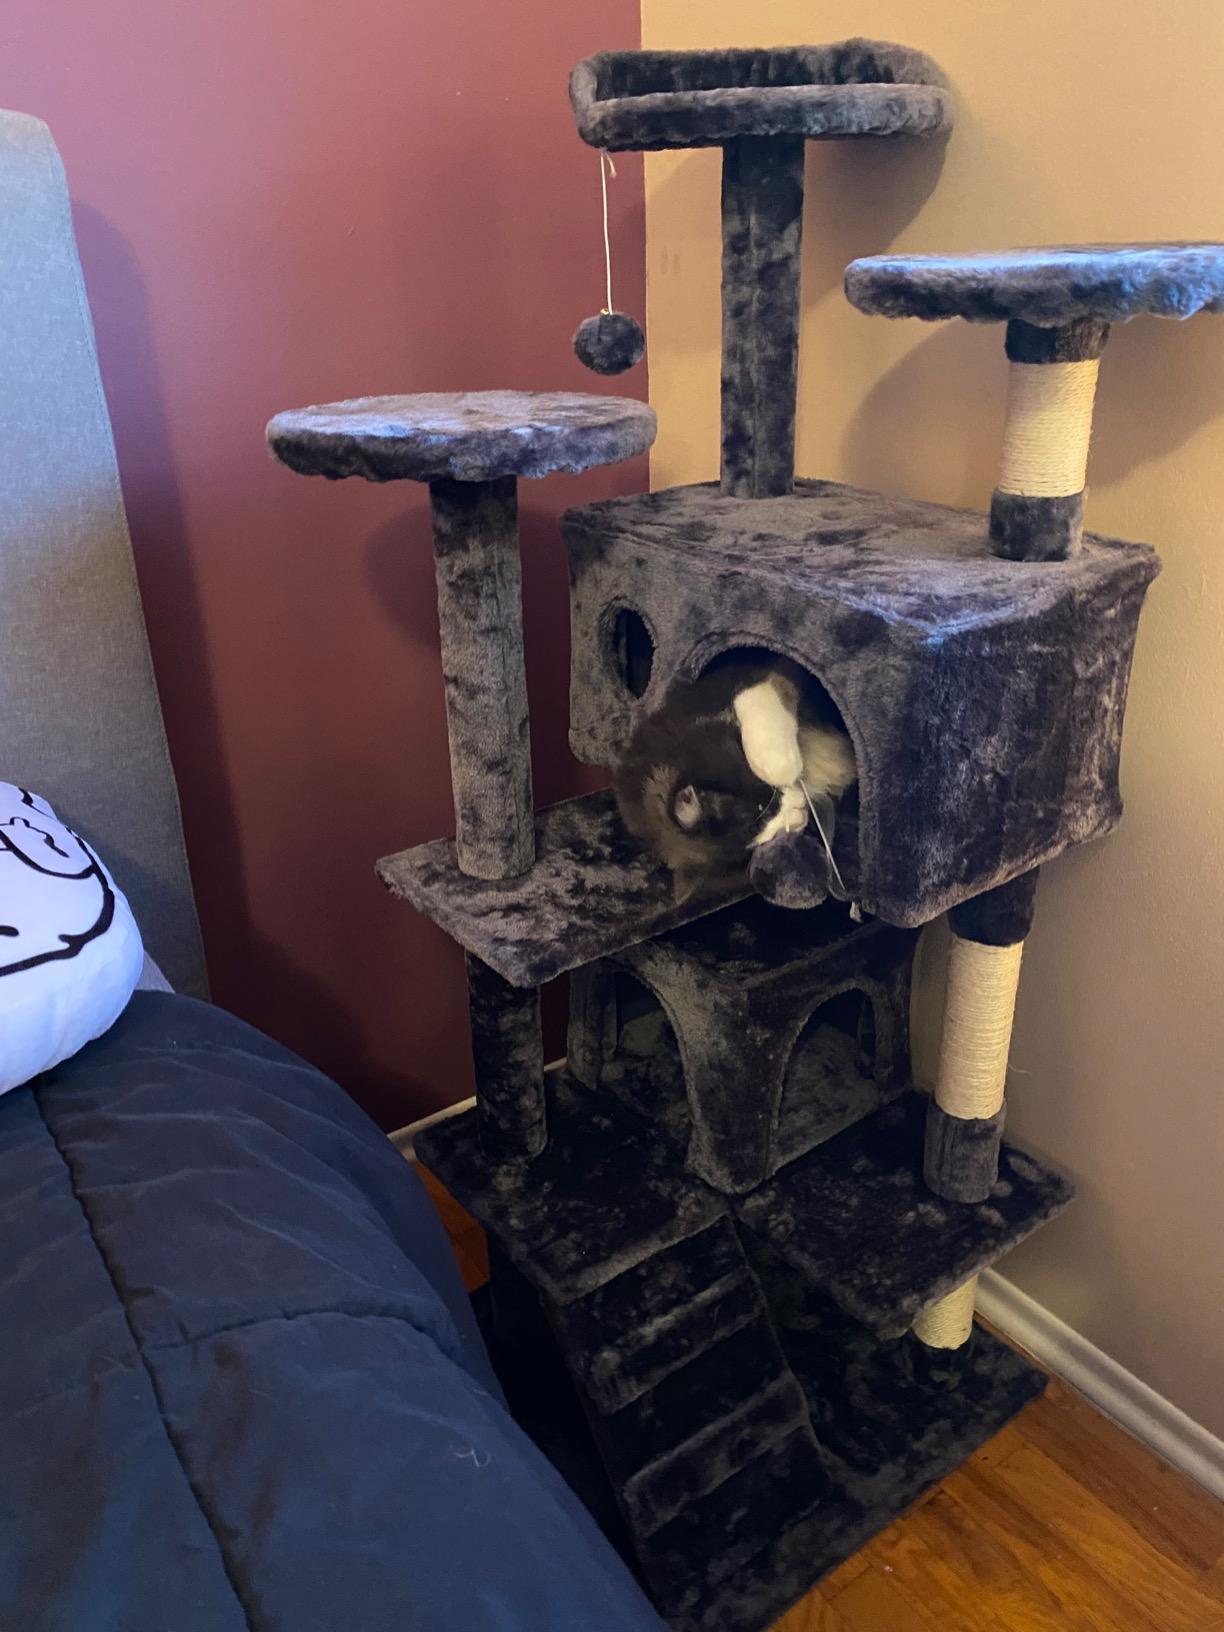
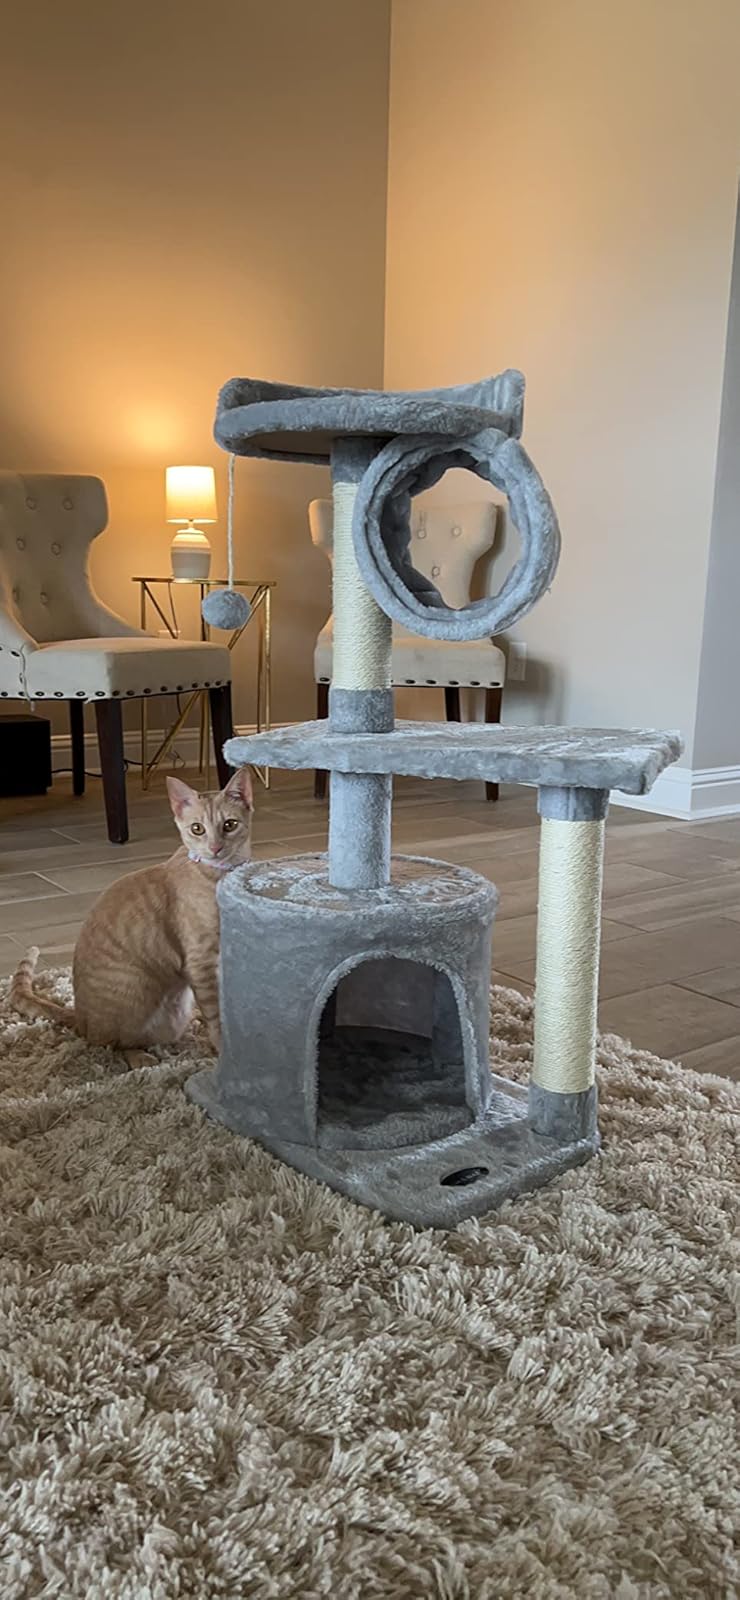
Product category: items_cat tree
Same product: no